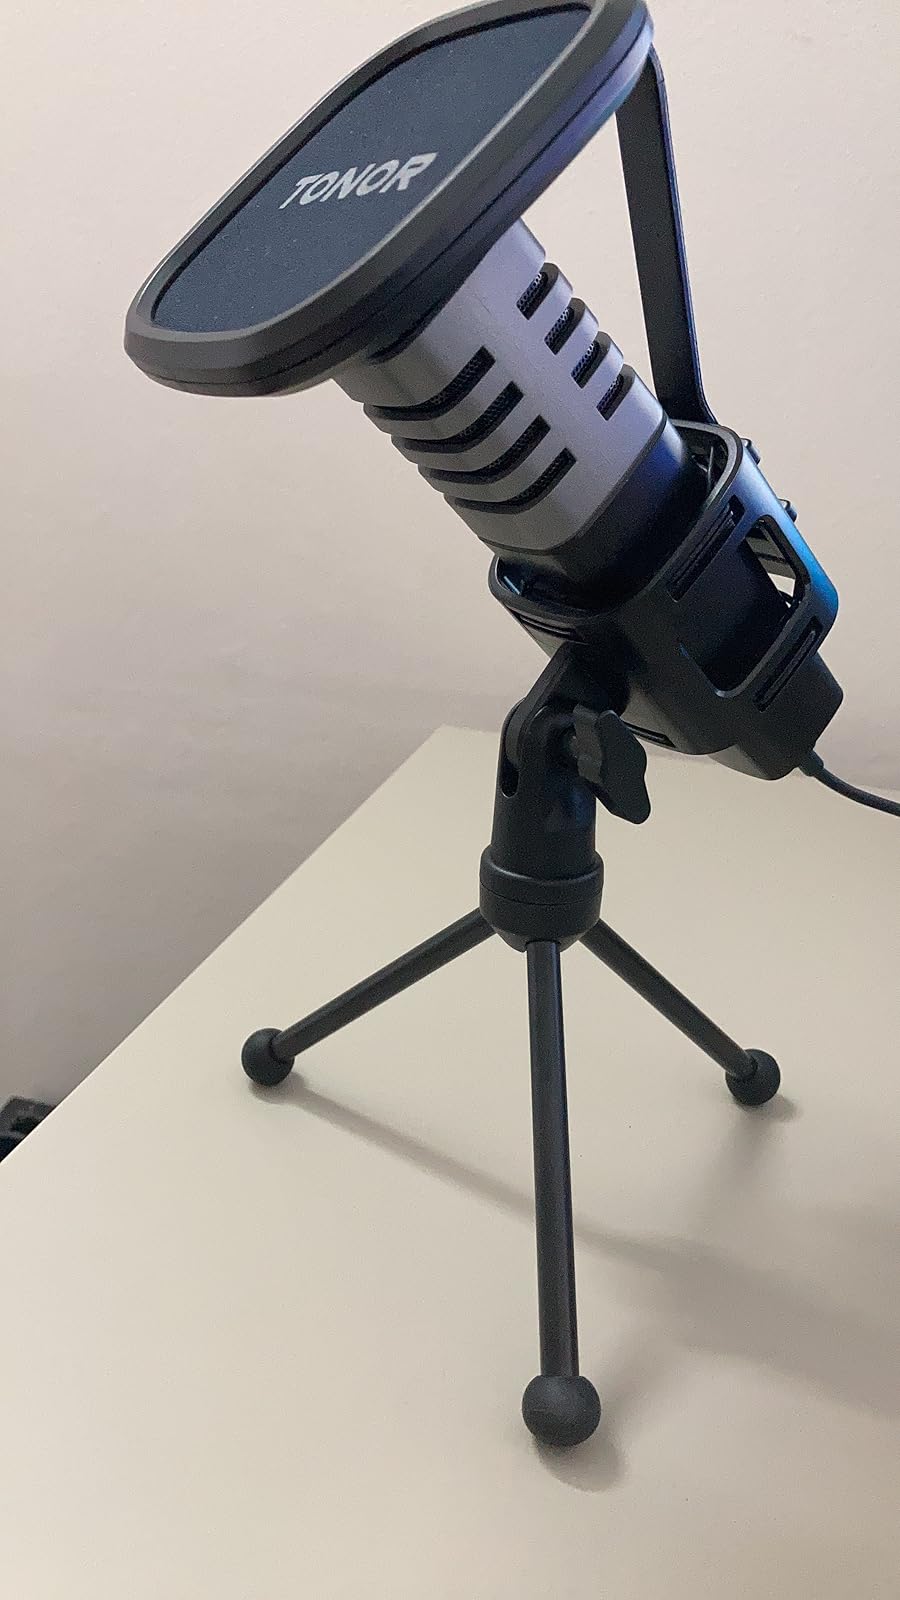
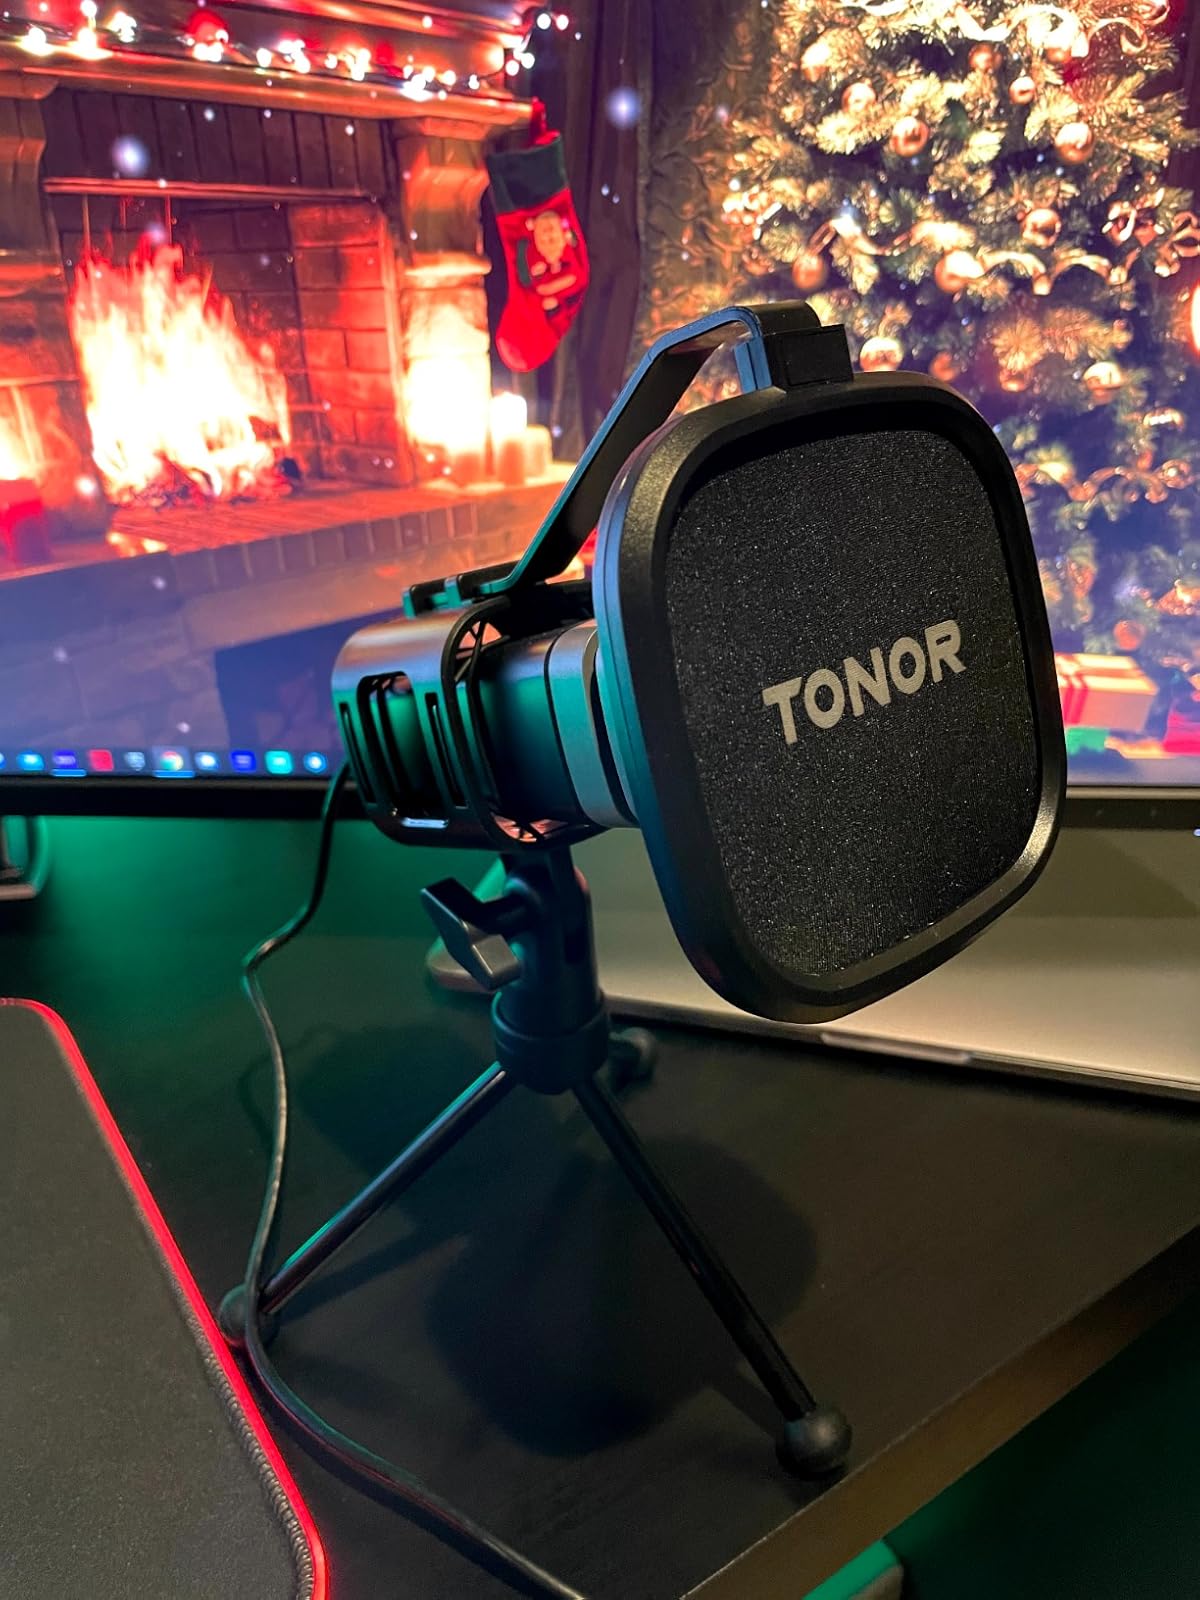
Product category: microphone
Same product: yes